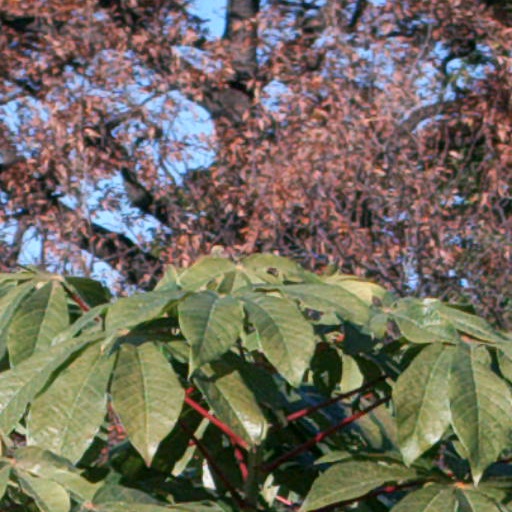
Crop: cassava